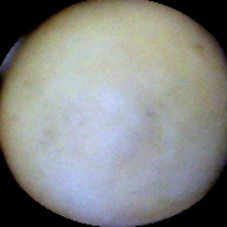
Label: Intact